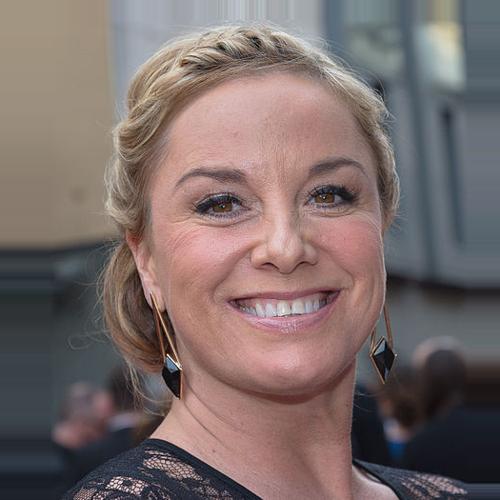
Age: 44